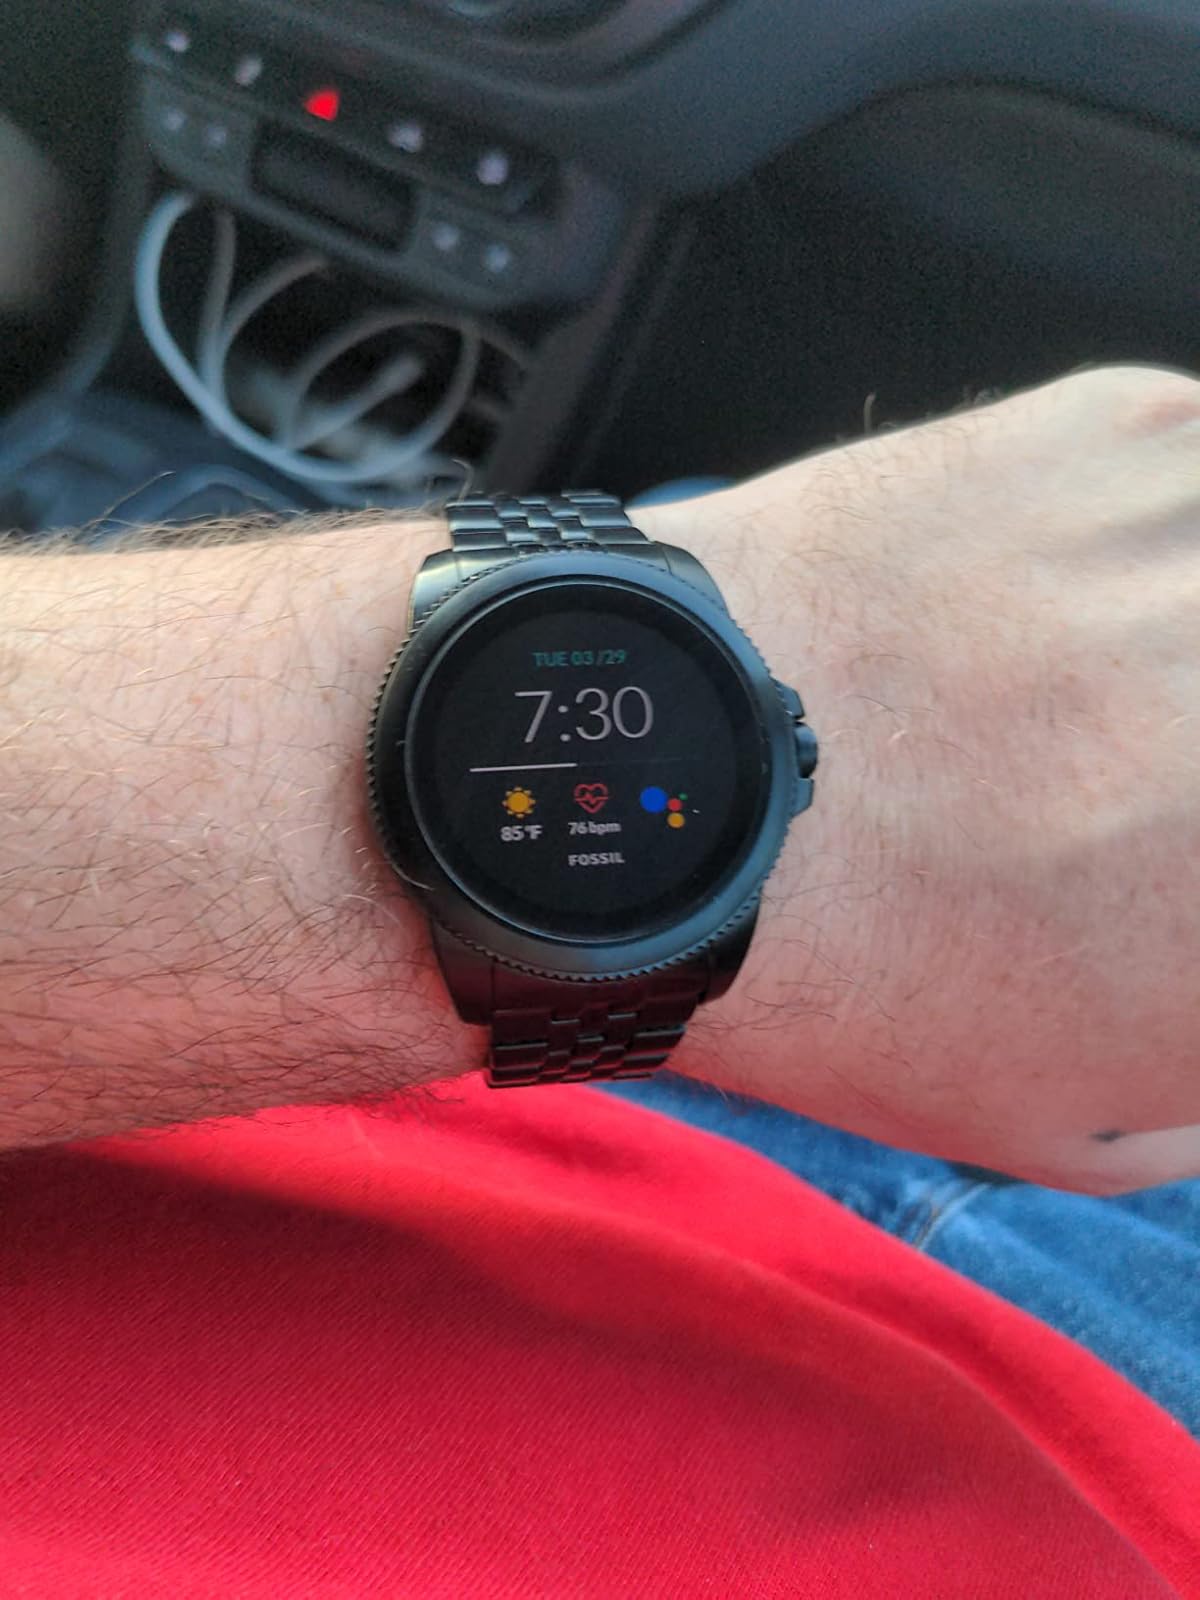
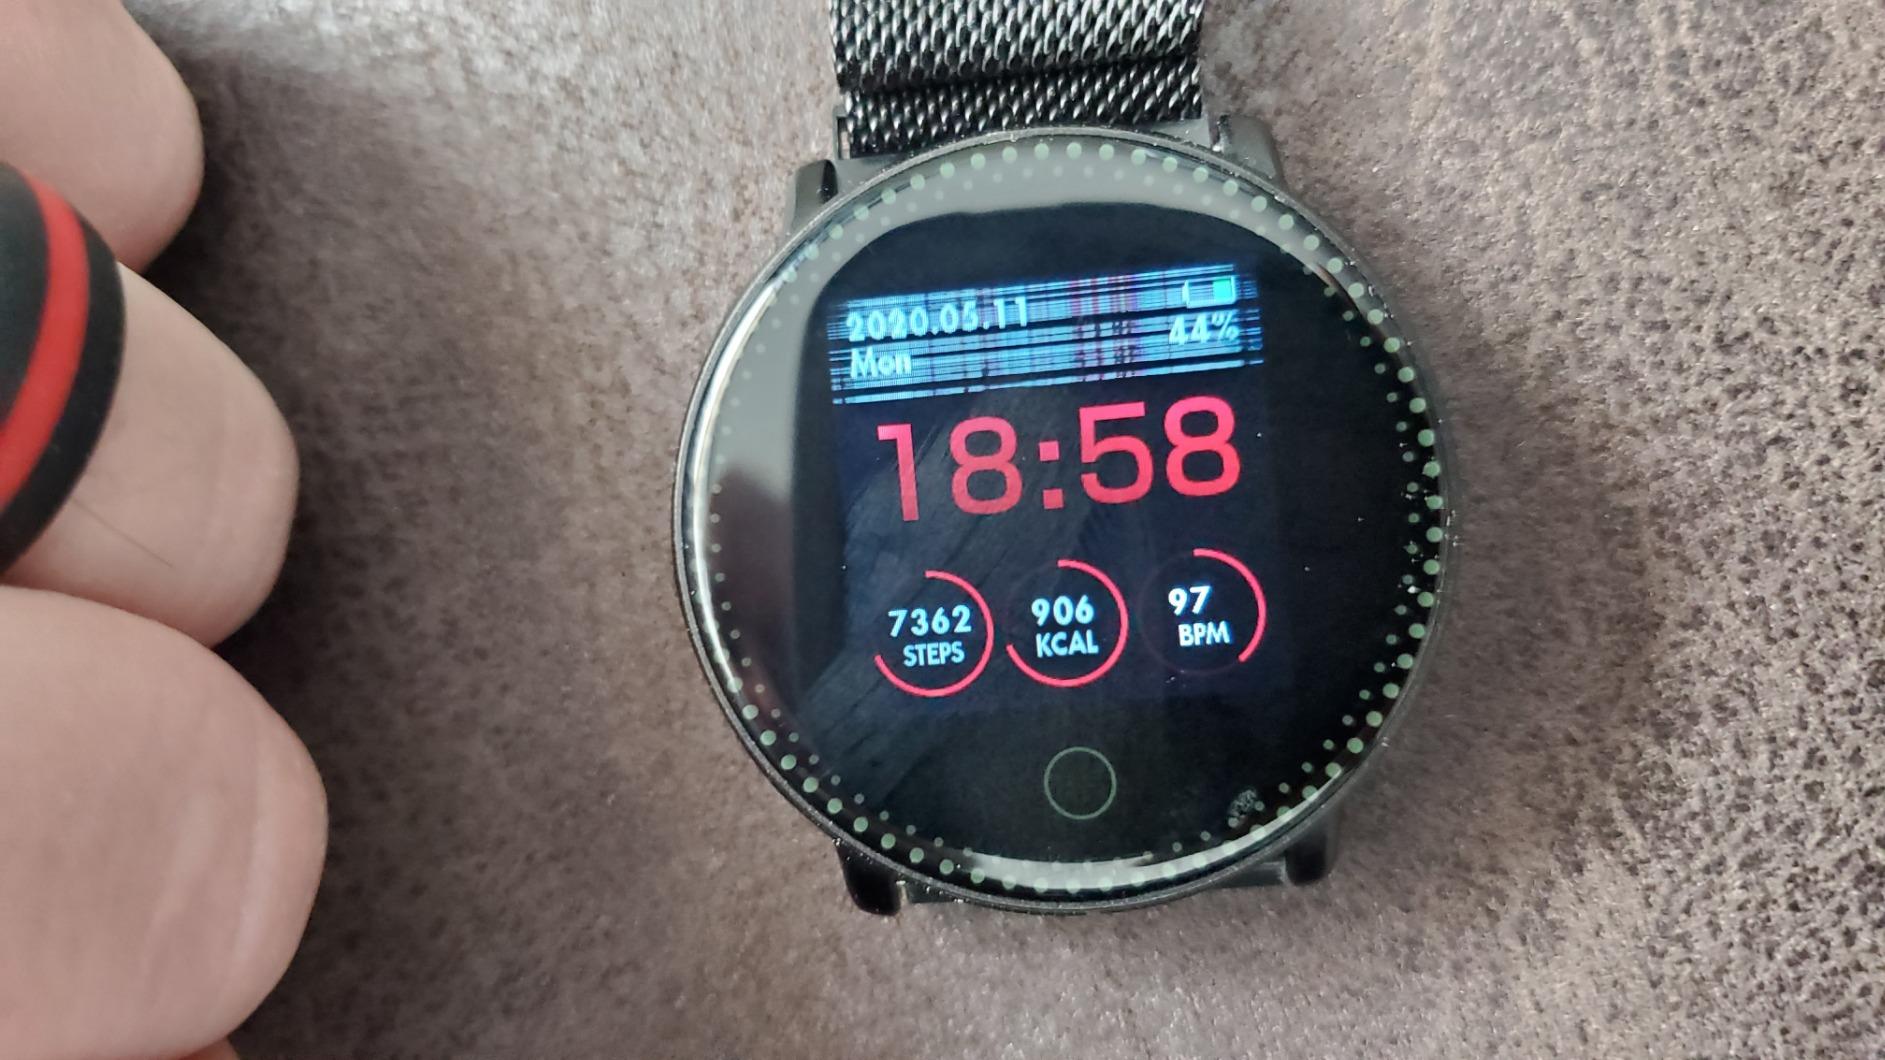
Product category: smartwatch
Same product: no